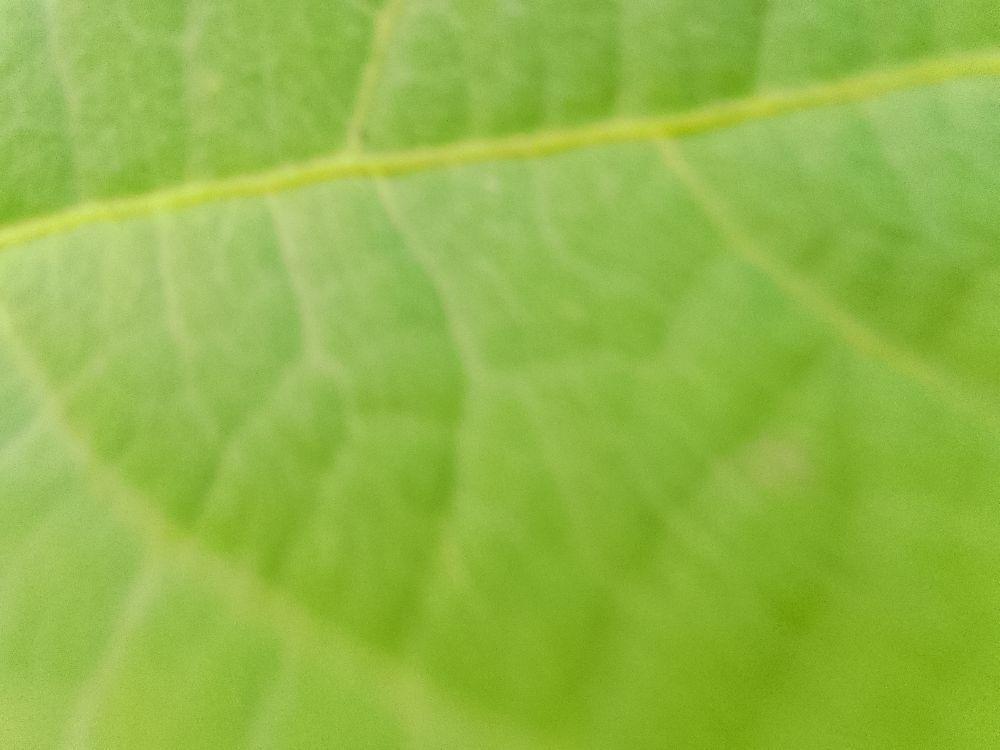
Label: healthy